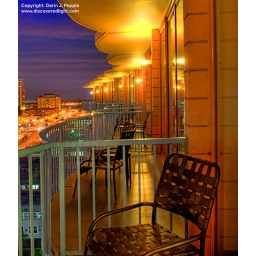
Hotel balcony chair in San Diego California. HDR from 4 images